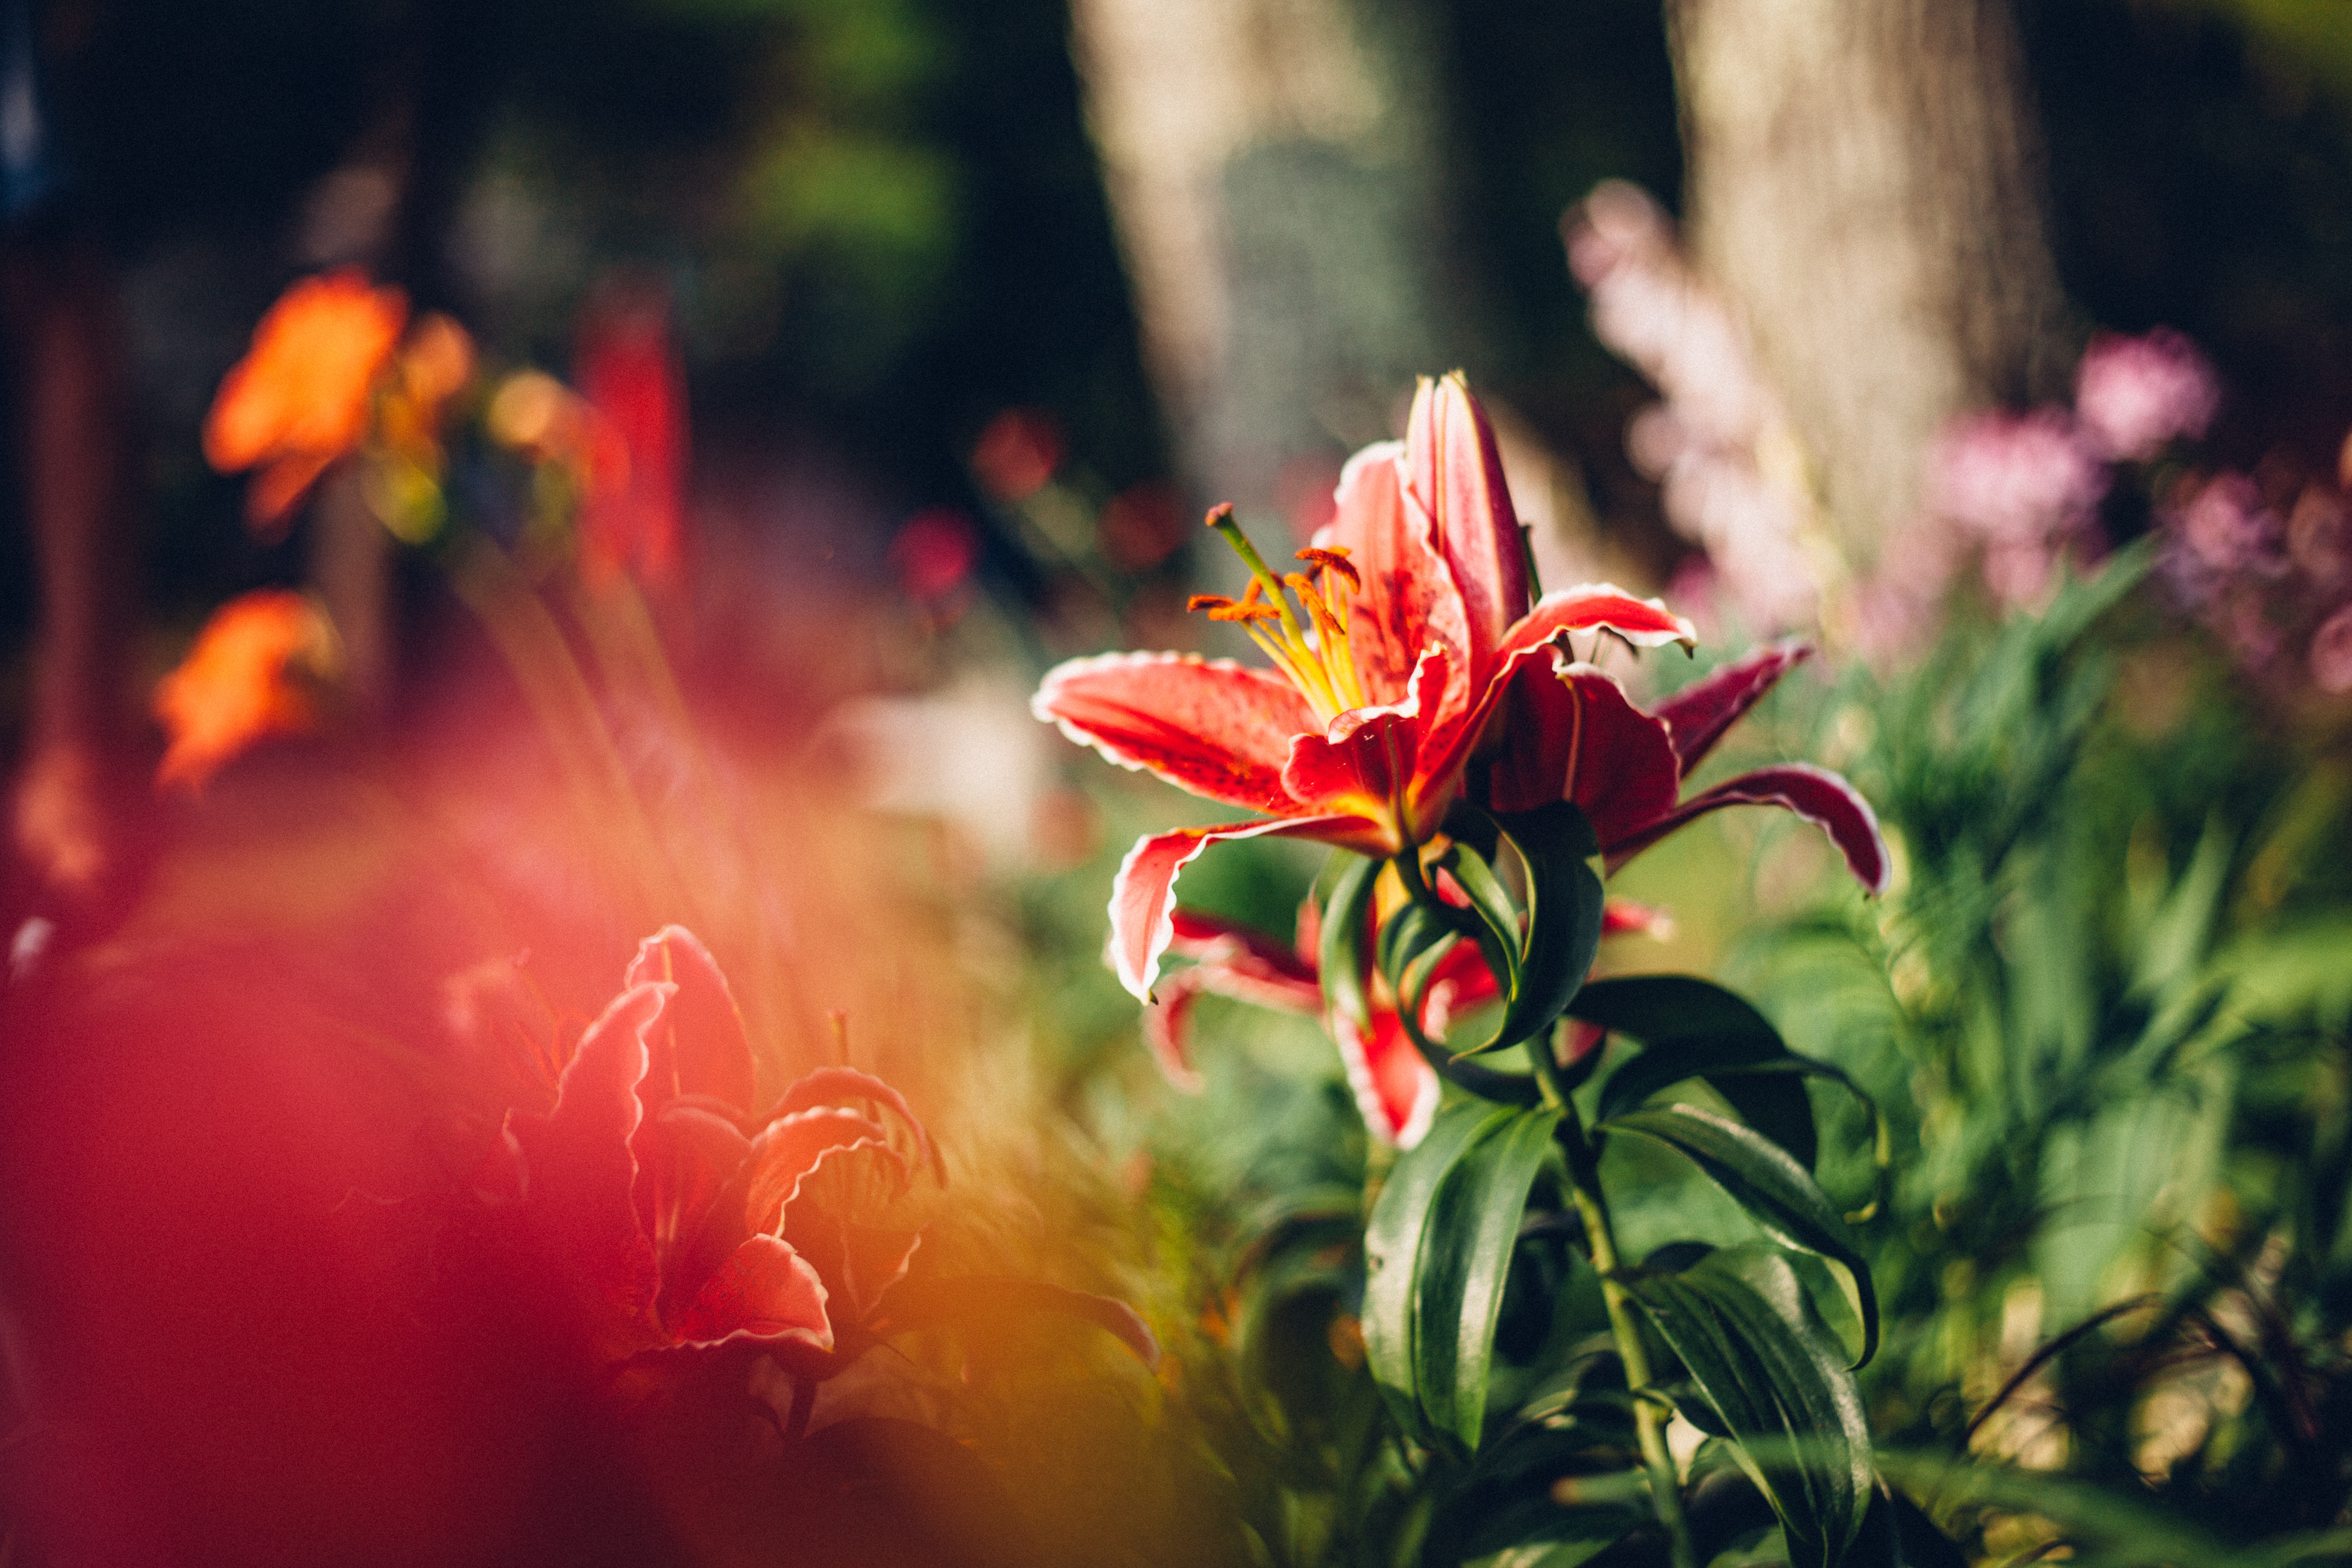
nature, blossom, plant, sunlight, leaf, flower, petal, red, color, autumn, botany, yellow, flora, macro photography, flowering plant, land plant